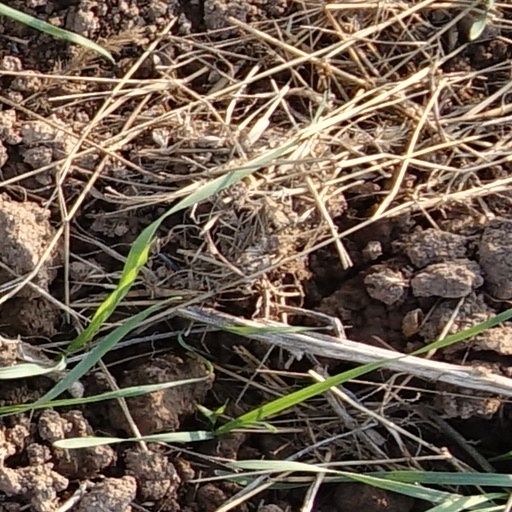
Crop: wheat